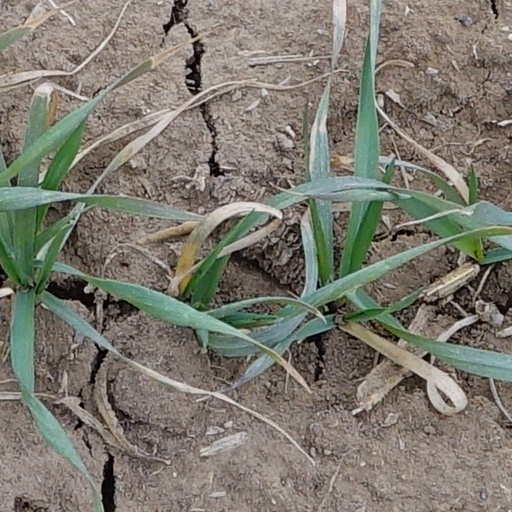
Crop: wheat